Roman Empire

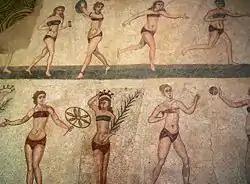
So-called "Bikini Girls" mosaic from the Villa del Casale, Roman Sicily, 4th century

The city was viewed as fostering civilization by being "properly designed, ordered, and adorned". Augustus undertook a vast building programme in Rome, supported public displays of art that expressed imperial ideology, and reorganized the city into neighbourhoods "(vici)" administered at the local level with police and firefighting services. A focus of Augustan monumental architecture was the Campus Martius, an open area outside the city centre: the Altar of Augustan Peace was located there, as was an obelisk imported from Egypt that formed the pointer ("gnomon") of a horologium. With its public gardens, the Campus was among the most attractive places in Rome to visit.